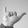
ASL letter: Y